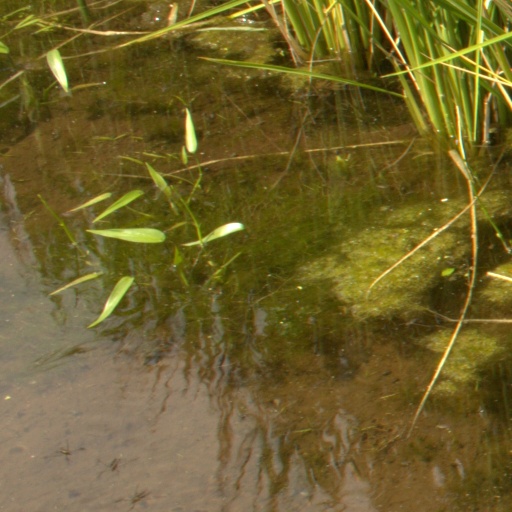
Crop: rice